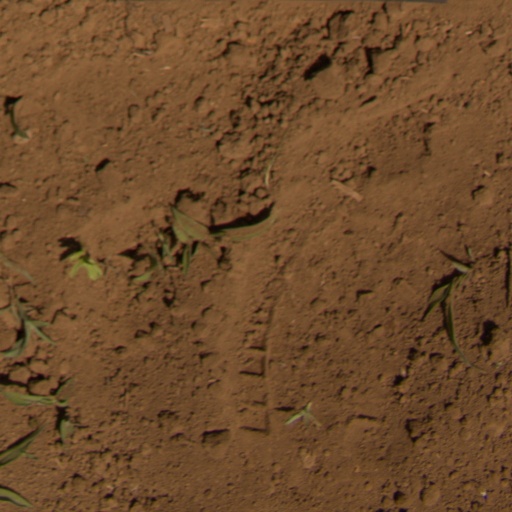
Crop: Jerusalem artichoke